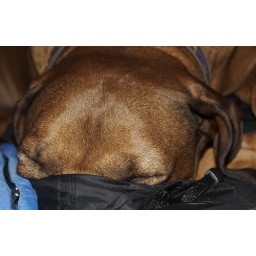
Ben hiding under a sleeping bag